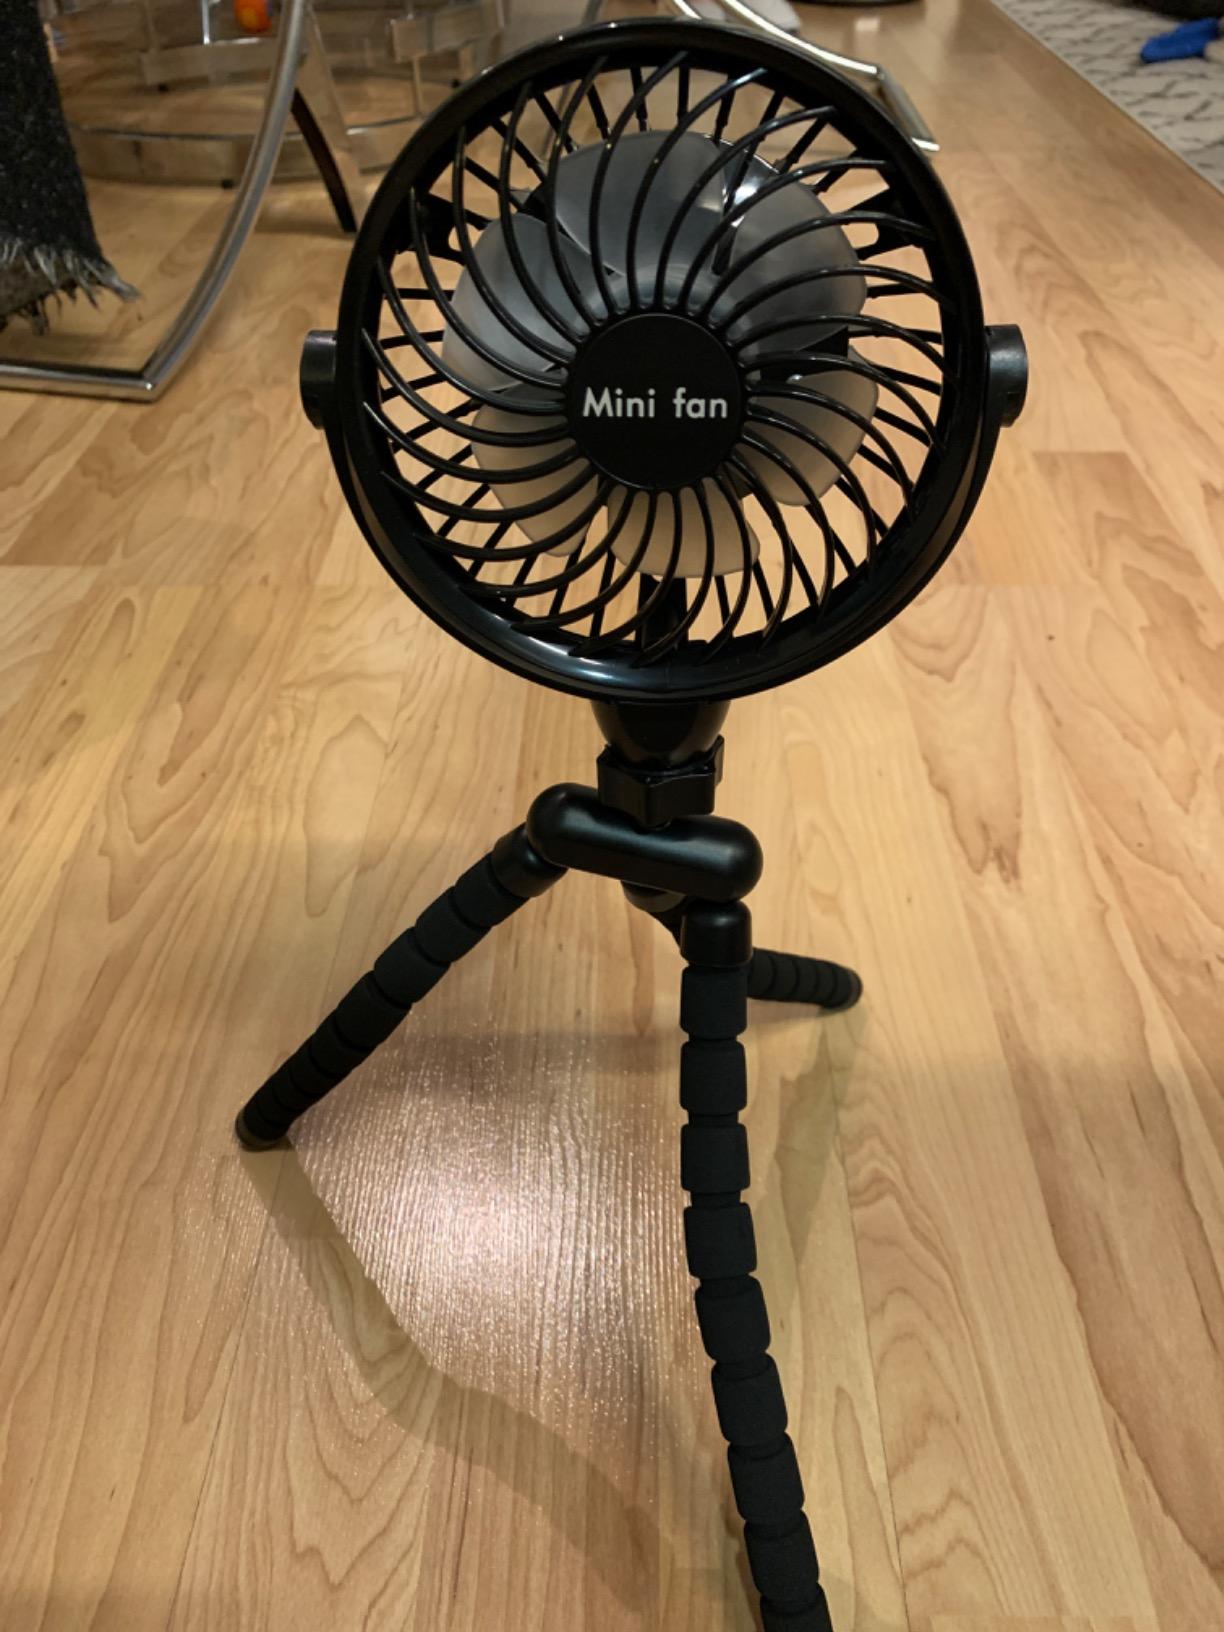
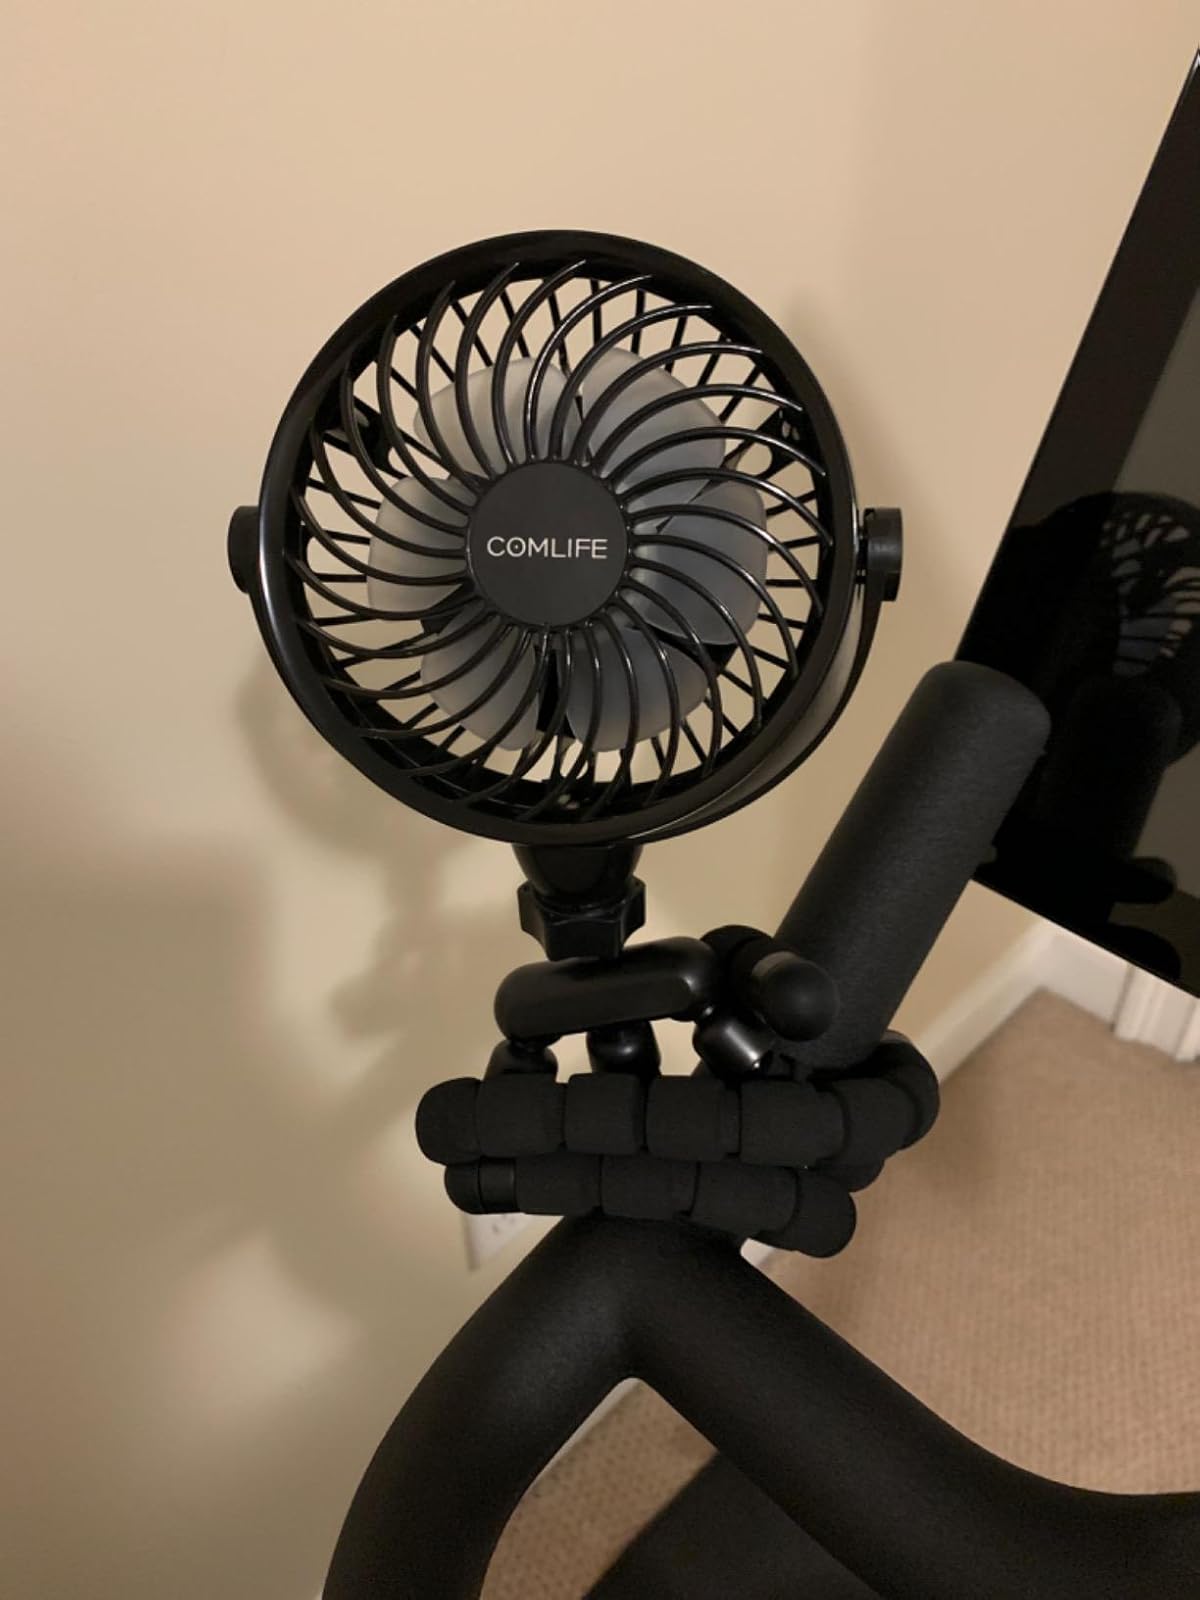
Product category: fan
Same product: yes